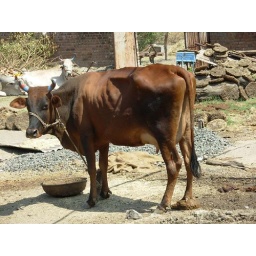
Even today cow is the sign of wealth in villages